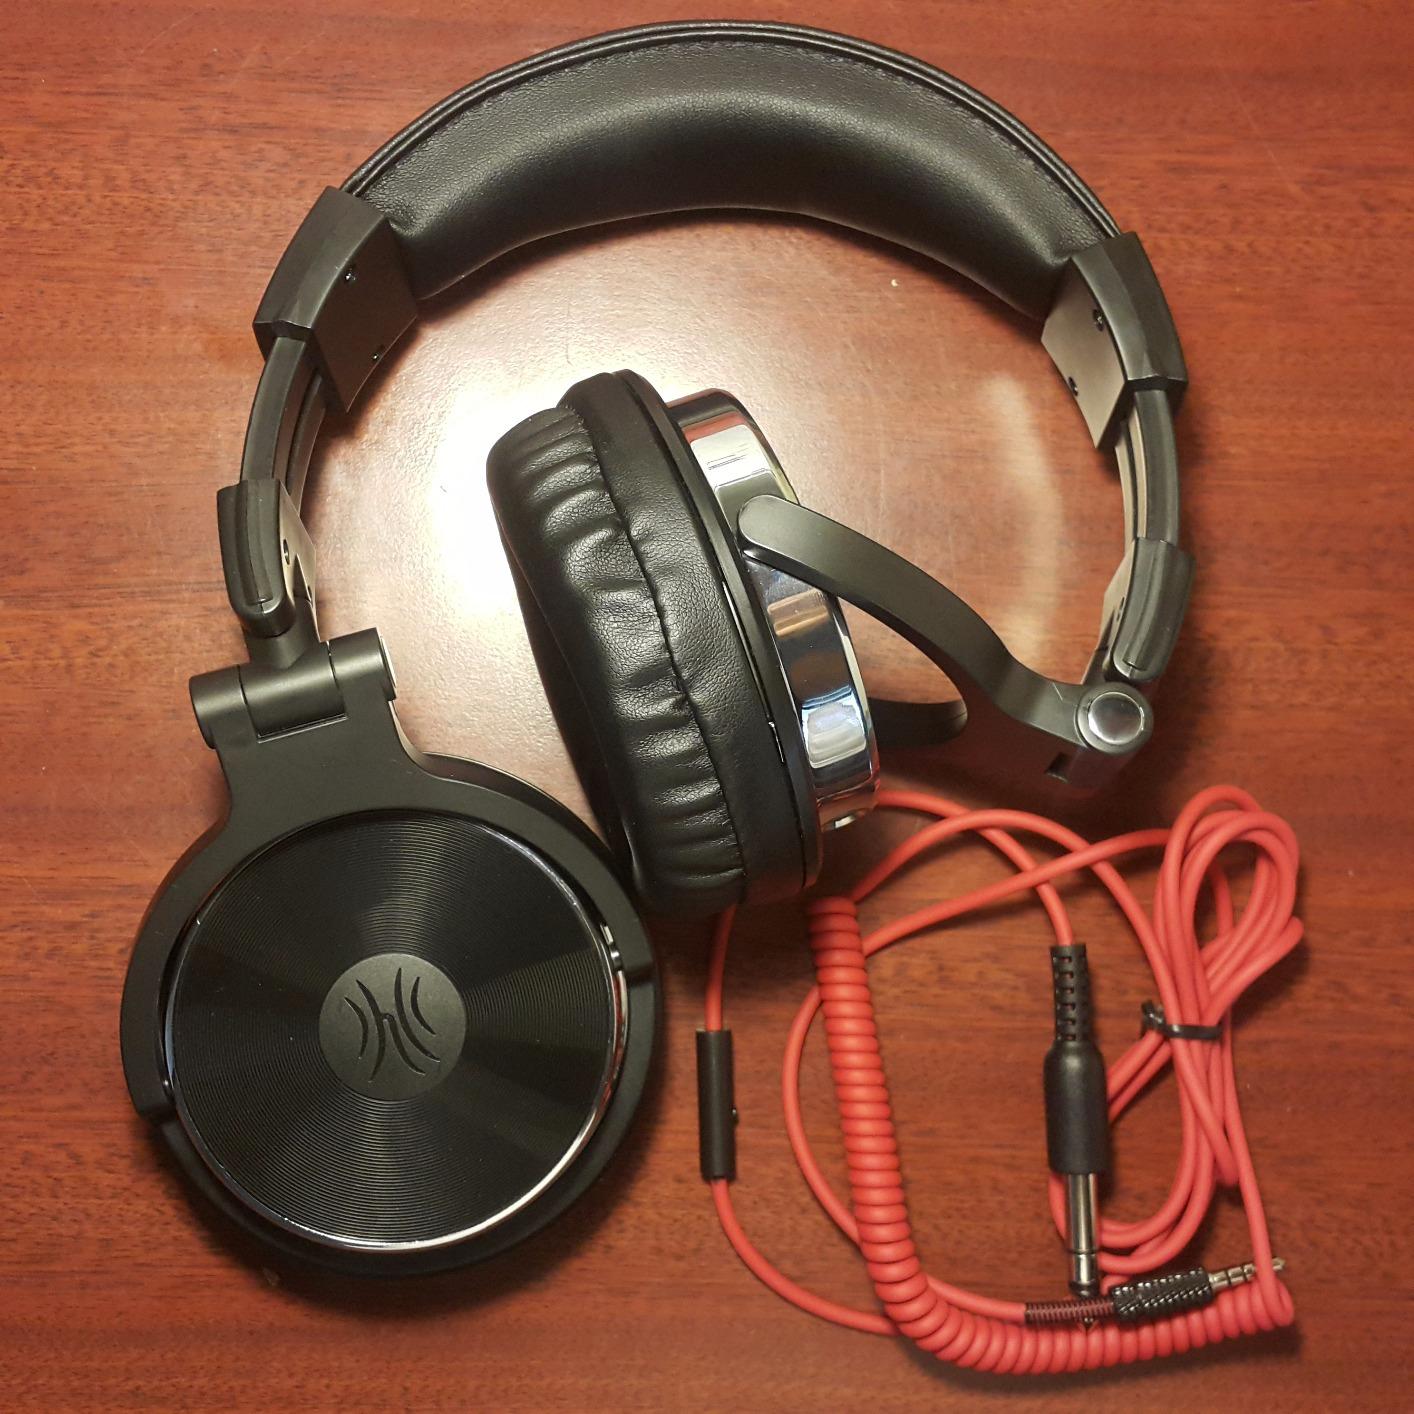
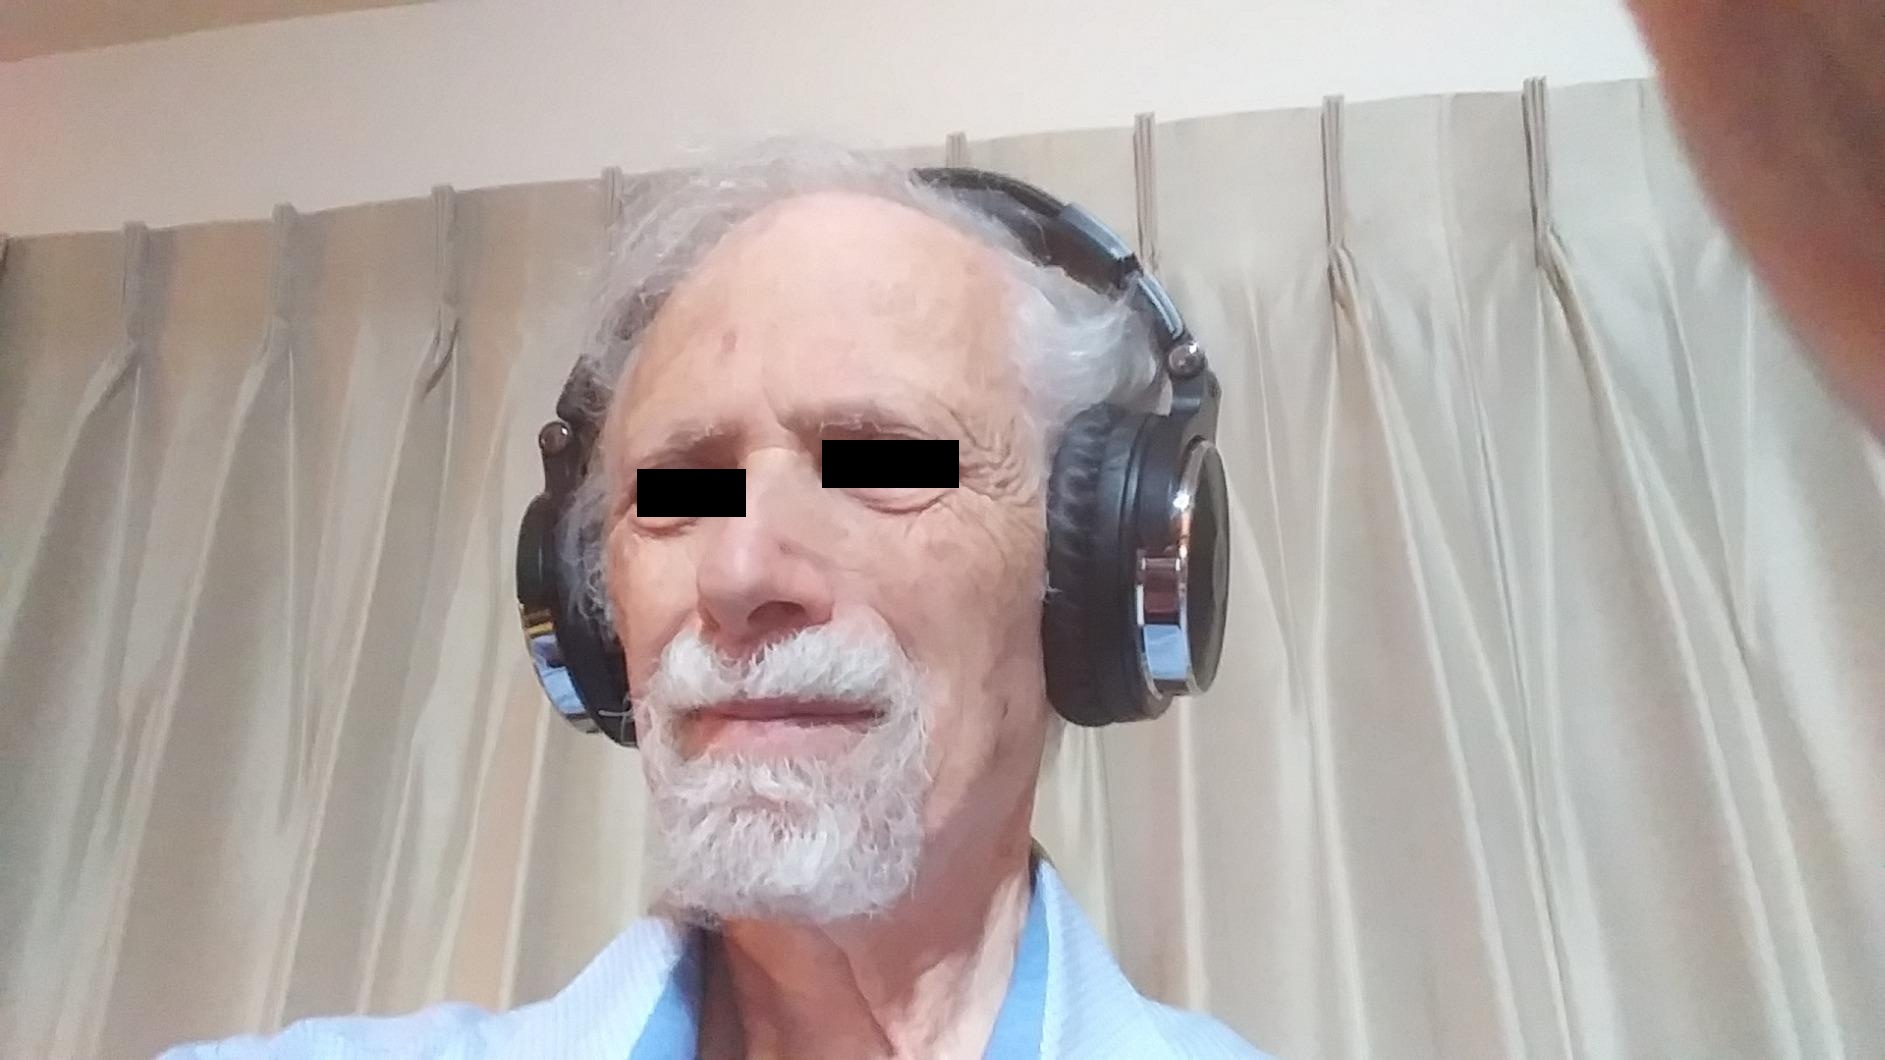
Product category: headphones
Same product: yes